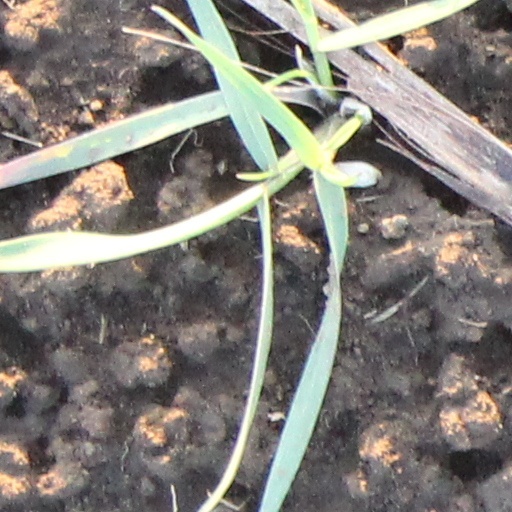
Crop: wheat